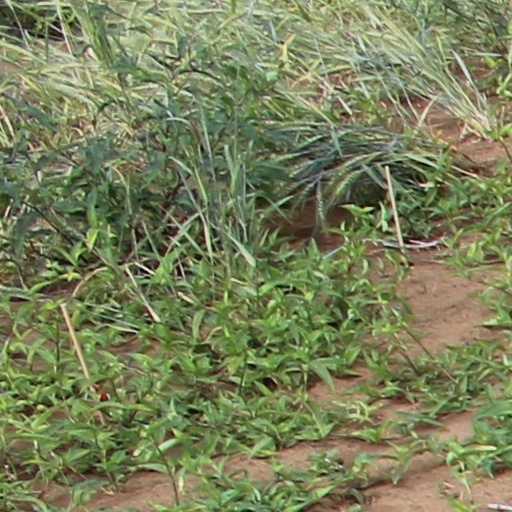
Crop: wheat